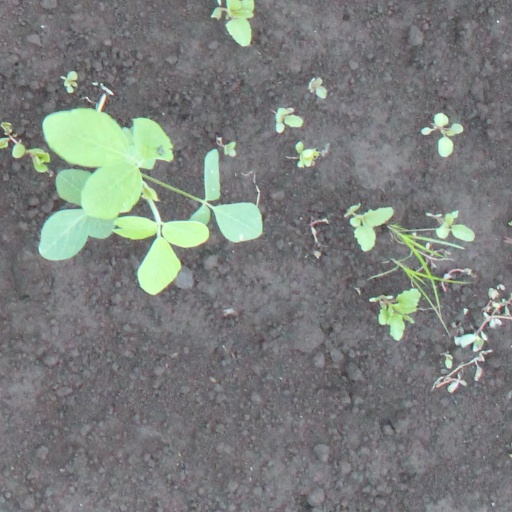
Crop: soybean